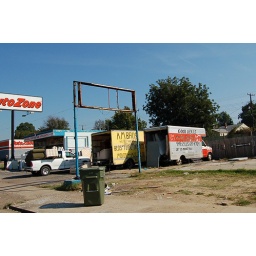
Are often found in the back of an old box truck on a roadside in Memphis.